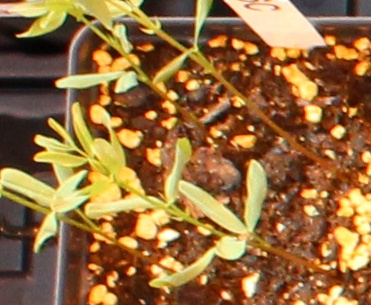
Label: Lentil